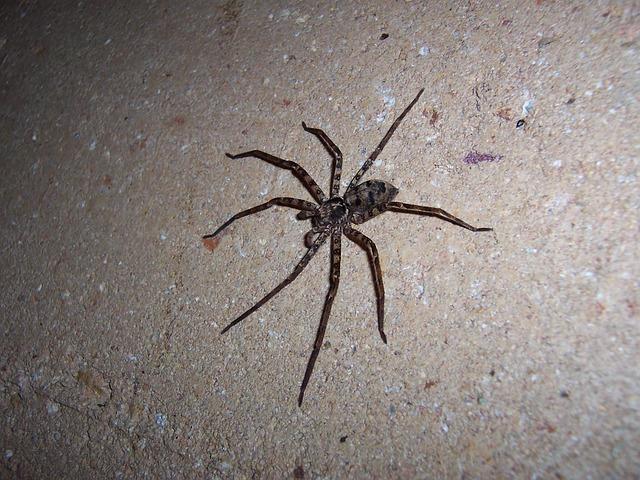
spider